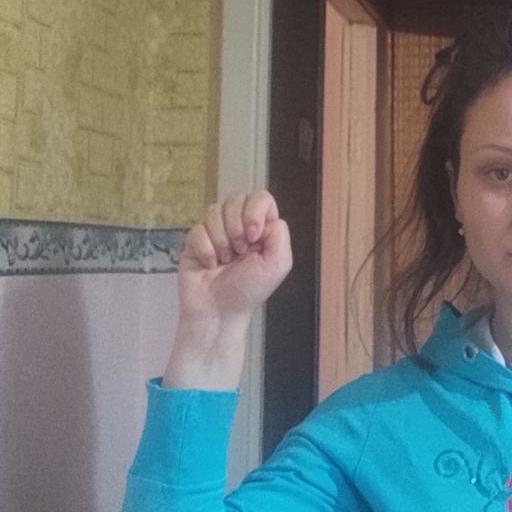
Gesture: fist